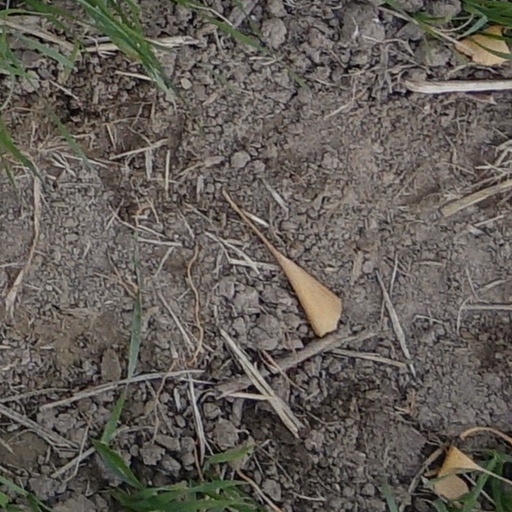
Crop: wheat